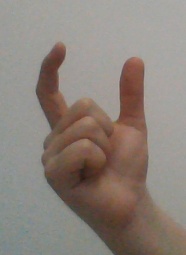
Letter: nun